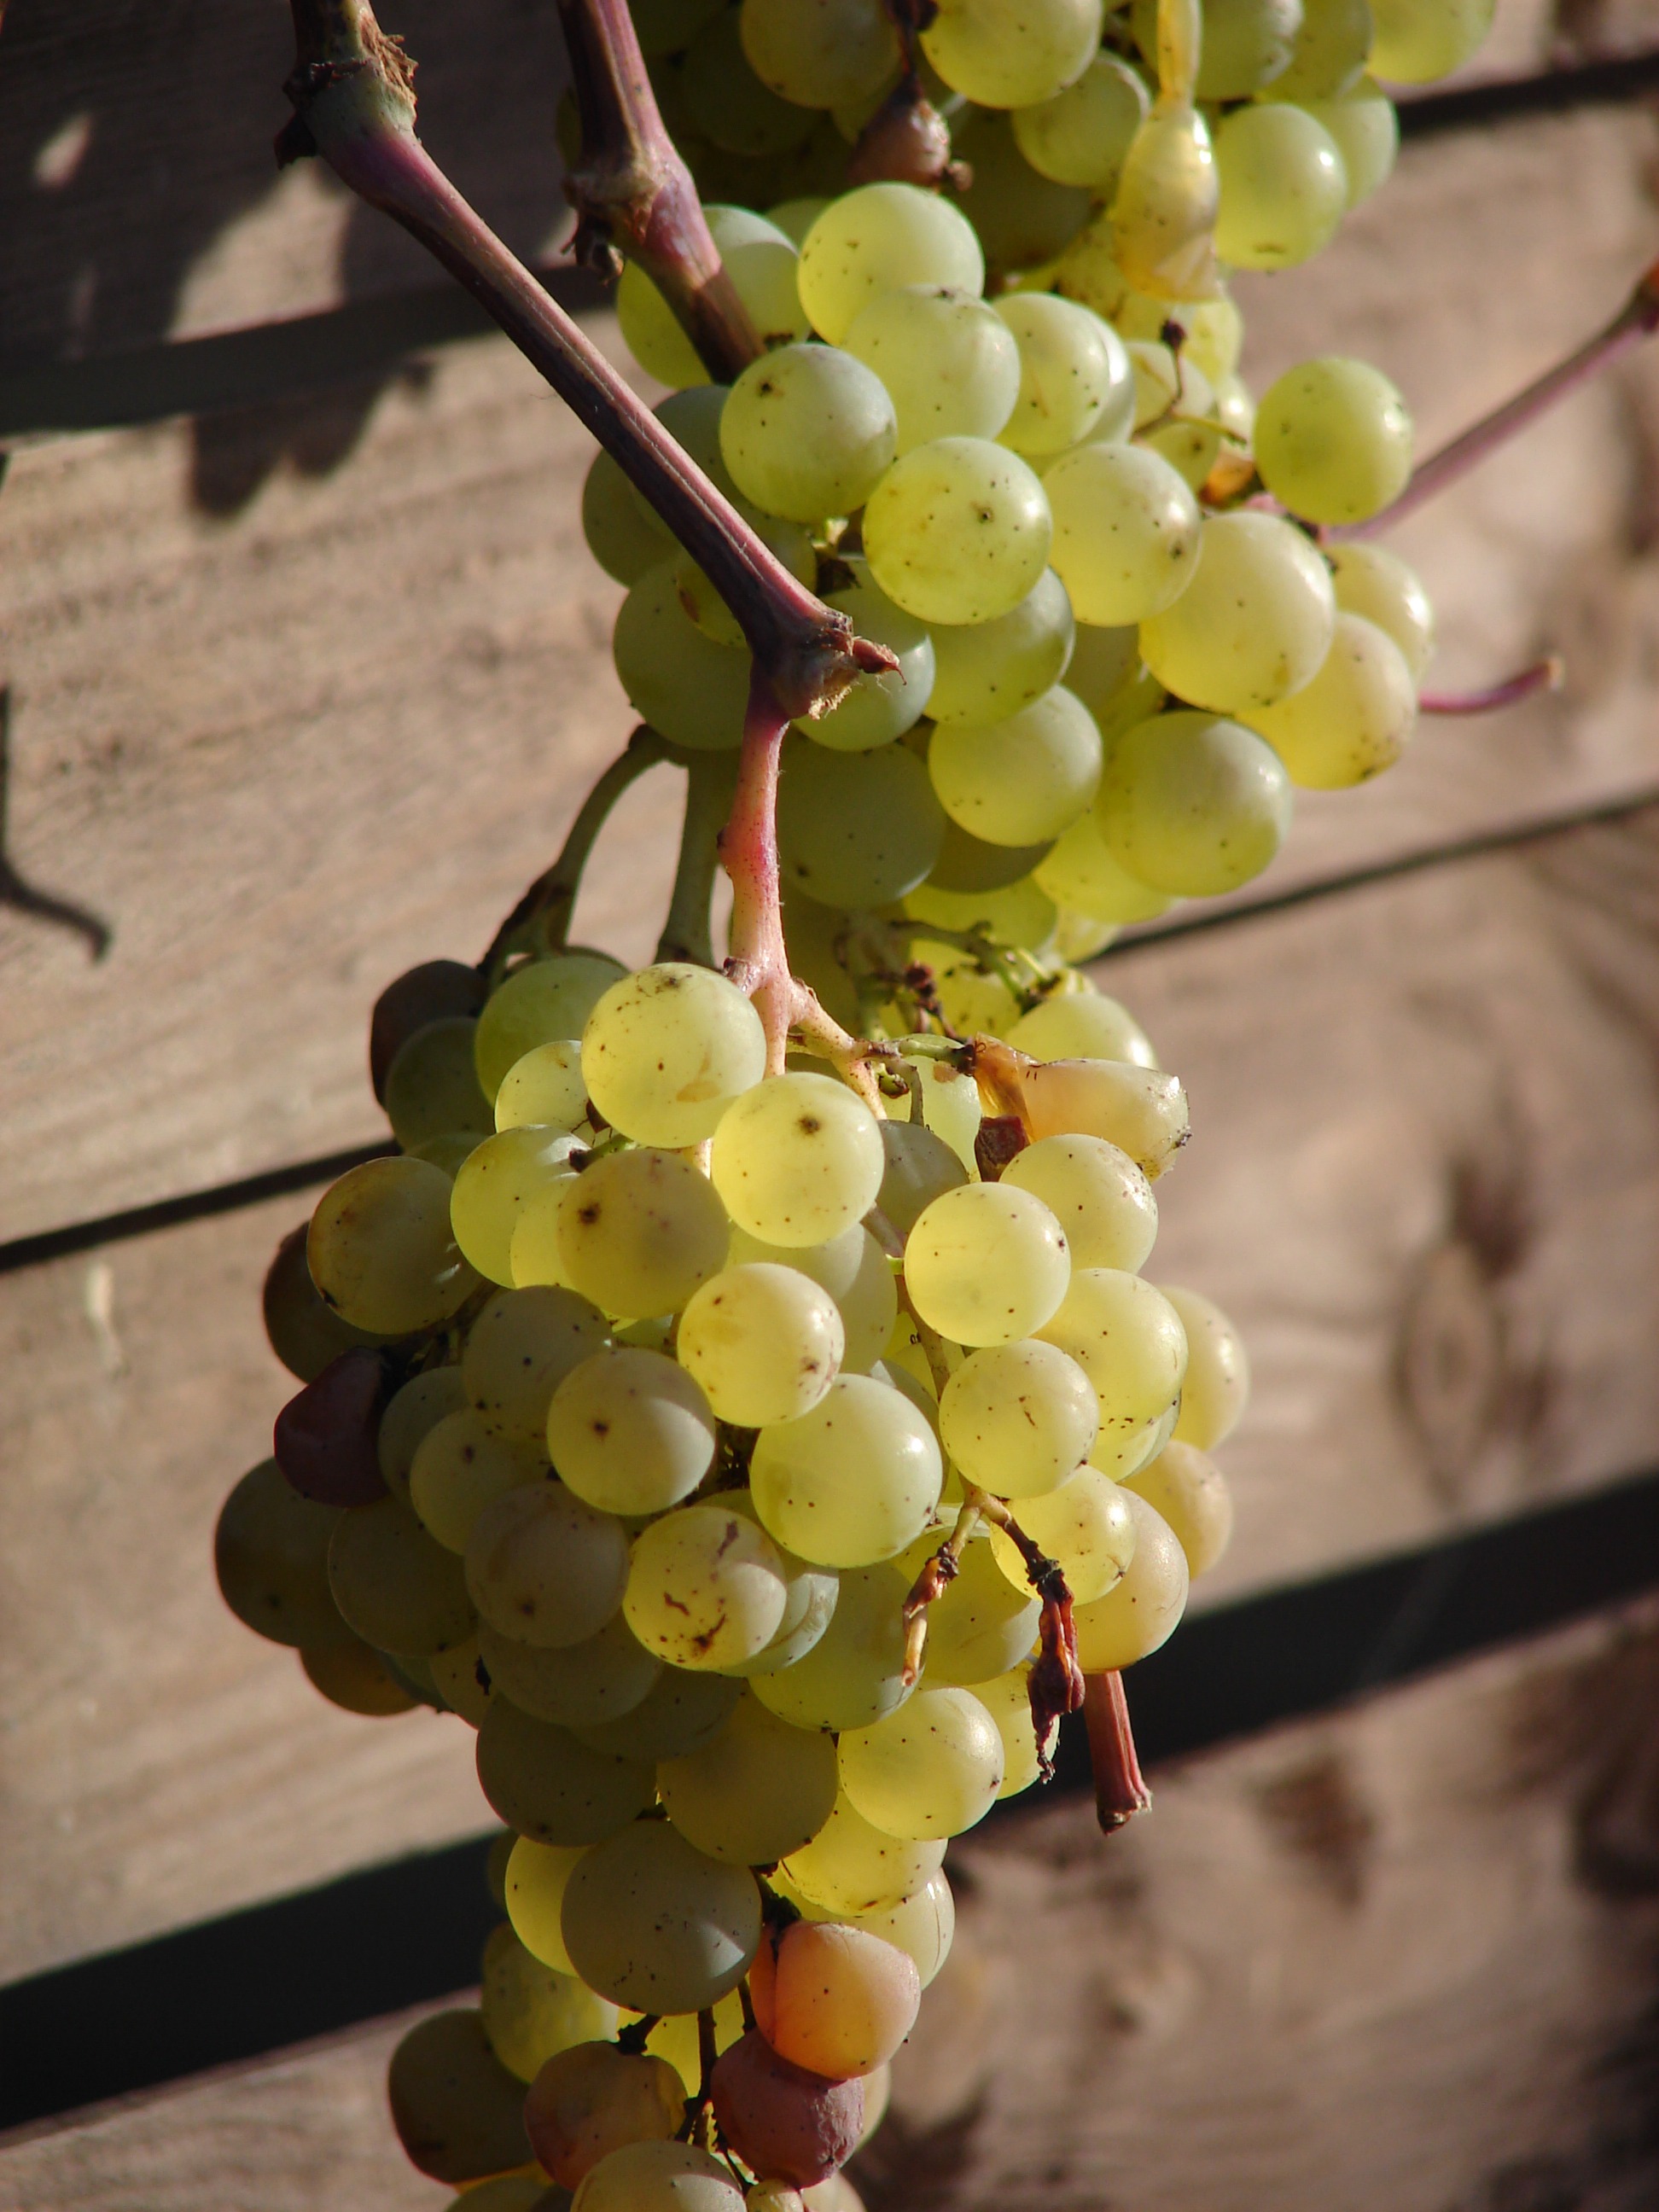
branch, plant, grape, vine, wine, fruit, flower, food, green, produce, botany, yellow, flora, grapes, time of year, macro photography, winegrowing, flowering plant, vitis, land plant, grapevine family